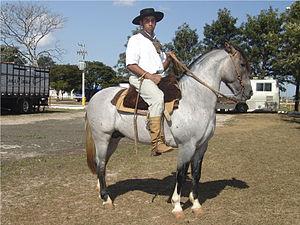
Le gène Rouan est, dans le domaine de l'hippologie et de la biologie moléculaire, un gène de robe du cheval, entraînant une présence stable de poils blancs, plus ou moins nombreux. Contrairement aux chevaux gris, les chevaux à expression du gène rouan ne changent pas, ou très peu de couleur au cours de leur vie. Ils sont assez rares. Les robes rouannes se rencontre principalement chez des races rustiques.